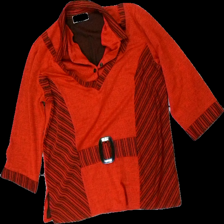
View: front
Type: Blouse
Category: Ladies
Brand: Missing
Brand text on label: Teressa
Colors: Red, Black
Material: could not scan, missing tag
Pattern: Striped
Cut: Regular
Season: All
Price range: <50
Recommended usage: Reuse